Genhe

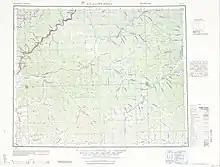
Alaqi Mountain (labelled as A-LA-CH'I SHAN ) (1951)

Genhe has a monsoon-influenced subarctic climate (Köppen "Dwc"), making it one of the coldest locations nationally, with an annual mean temperature of . Winters are long, severely cold, and very dry in terms of total precipitation, while summers are short and warm; the normal monthly mean temperature ranges from in January to in July. Over two-thirds of the annual precipitation of is distributed from June through August.